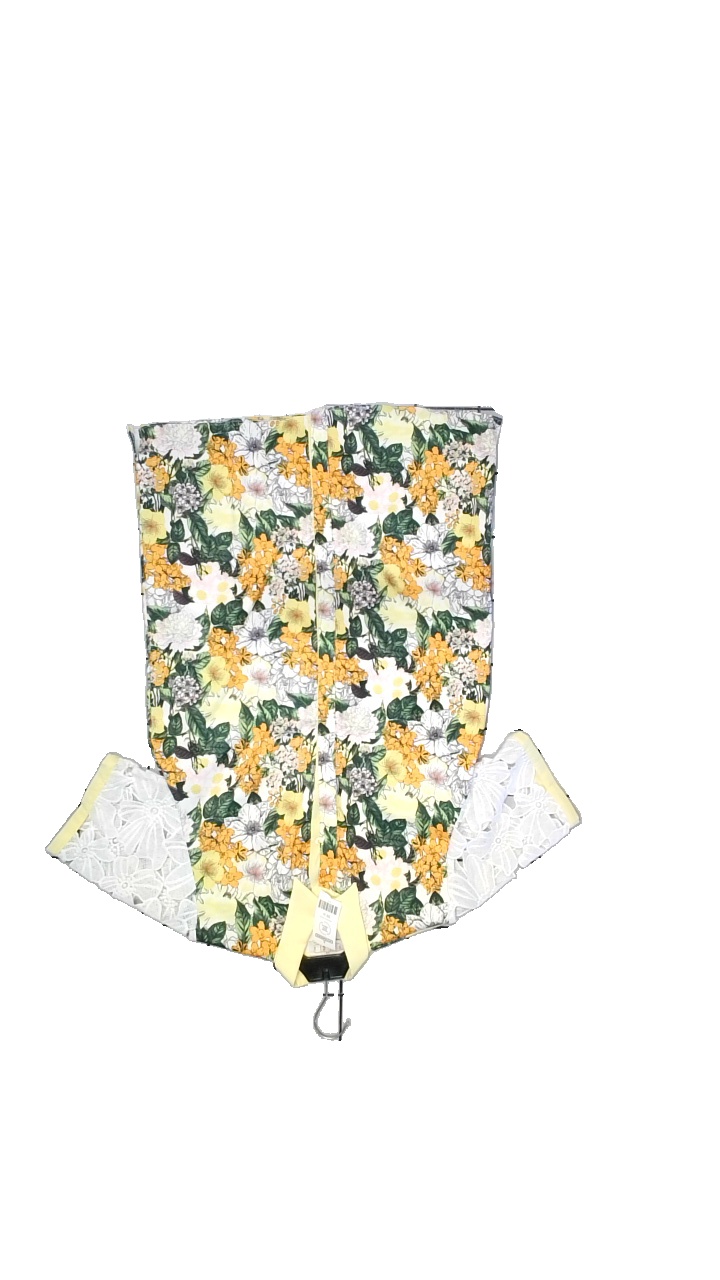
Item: Dress (Ladies)
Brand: Ci Ci
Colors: Yellow, Orange, Green, Pink, Purple, White, Multicolor
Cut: None
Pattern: Floral print
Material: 100% Polyester
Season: Summer
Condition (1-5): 4
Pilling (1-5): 5
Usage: Reuse
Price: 50-100